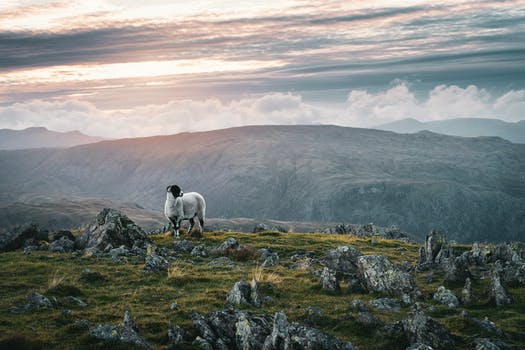
Label: No Watermark